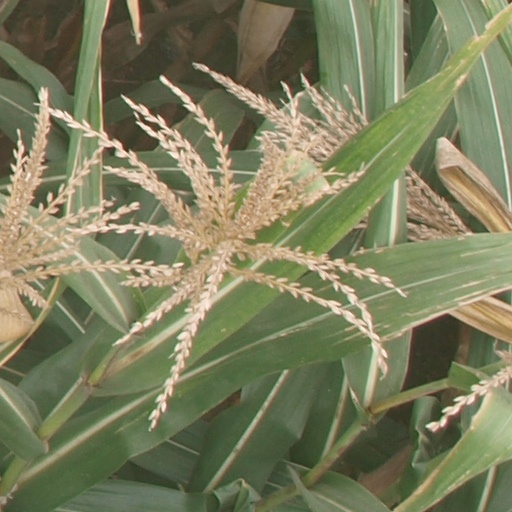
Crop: maize; corn